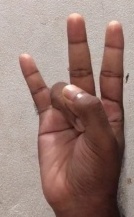
ASL sign: 7